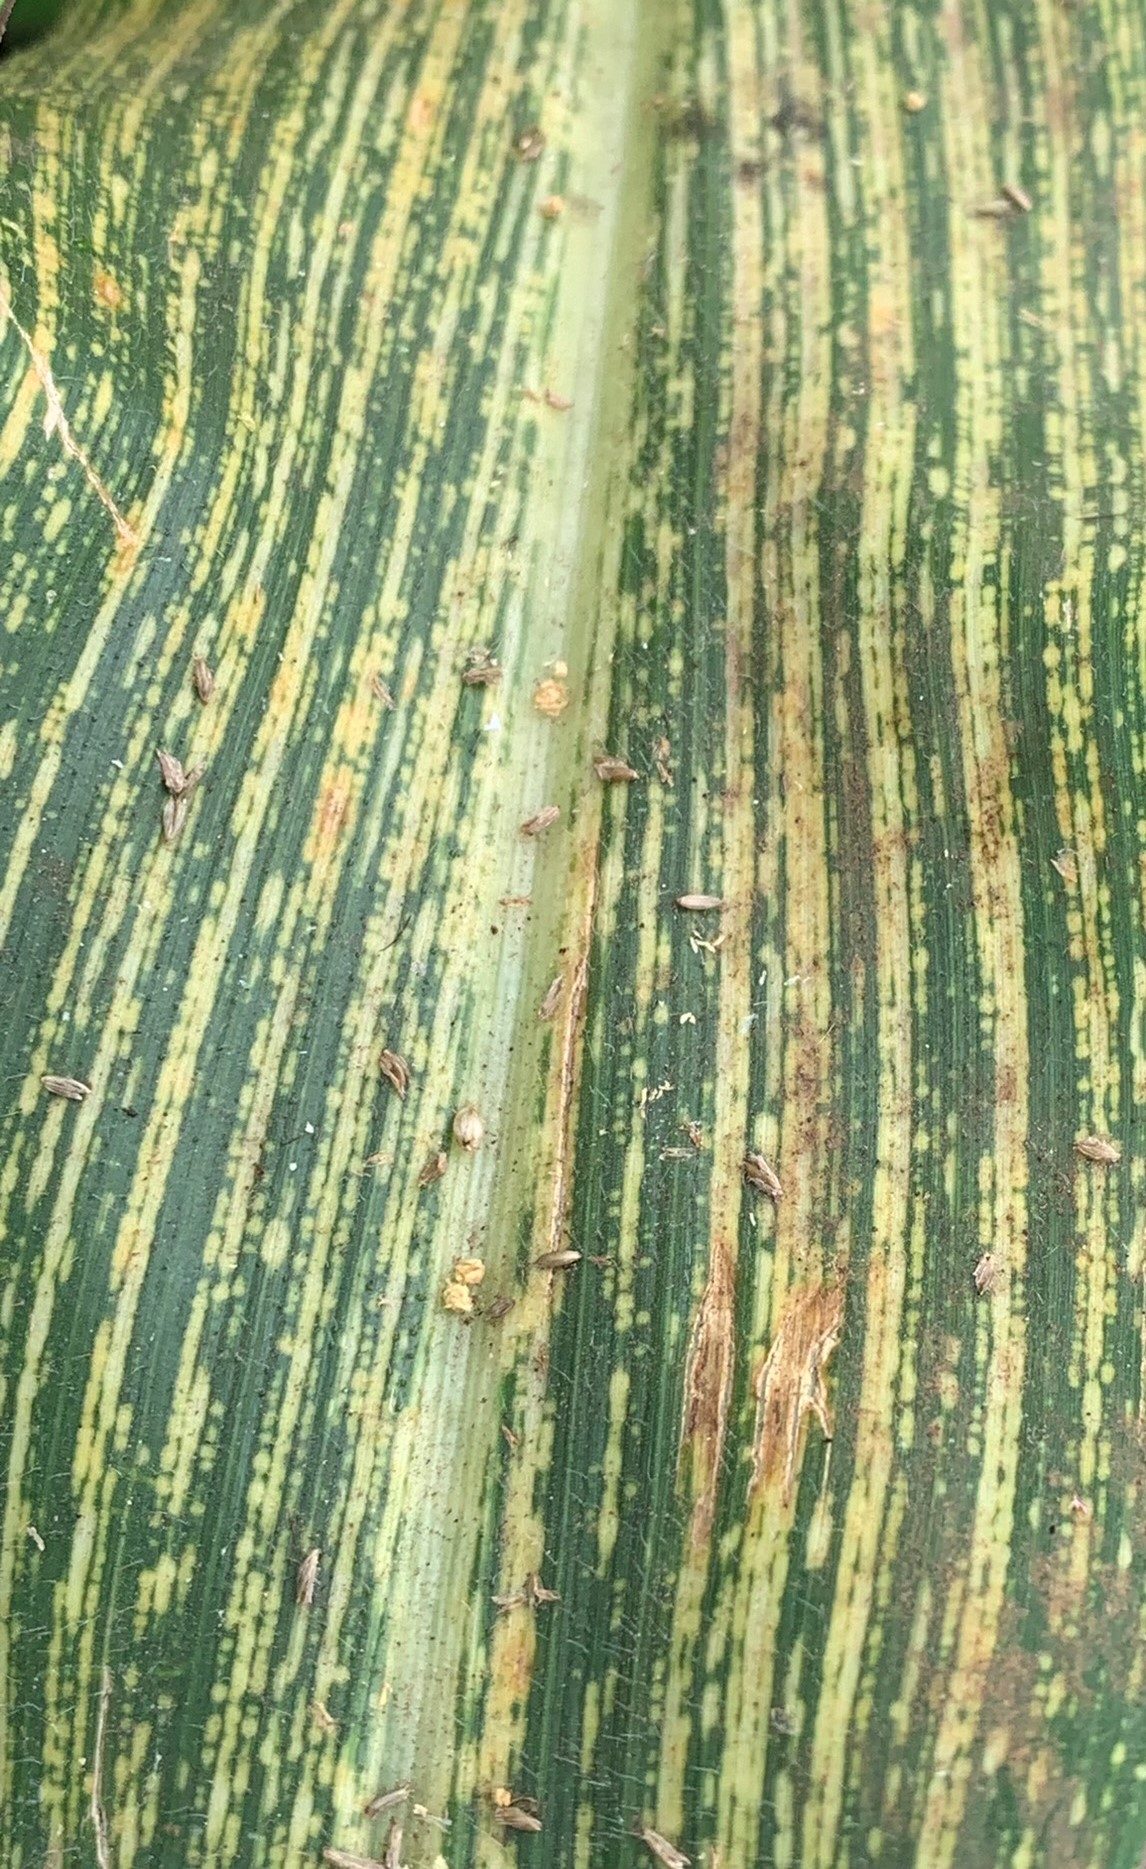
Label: MSV